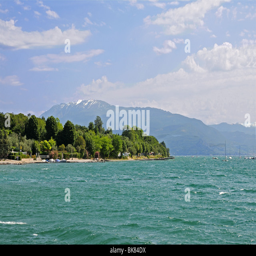
lake on a fresh spring morning with choppy waves and a distant view of mountain with snow on the summit